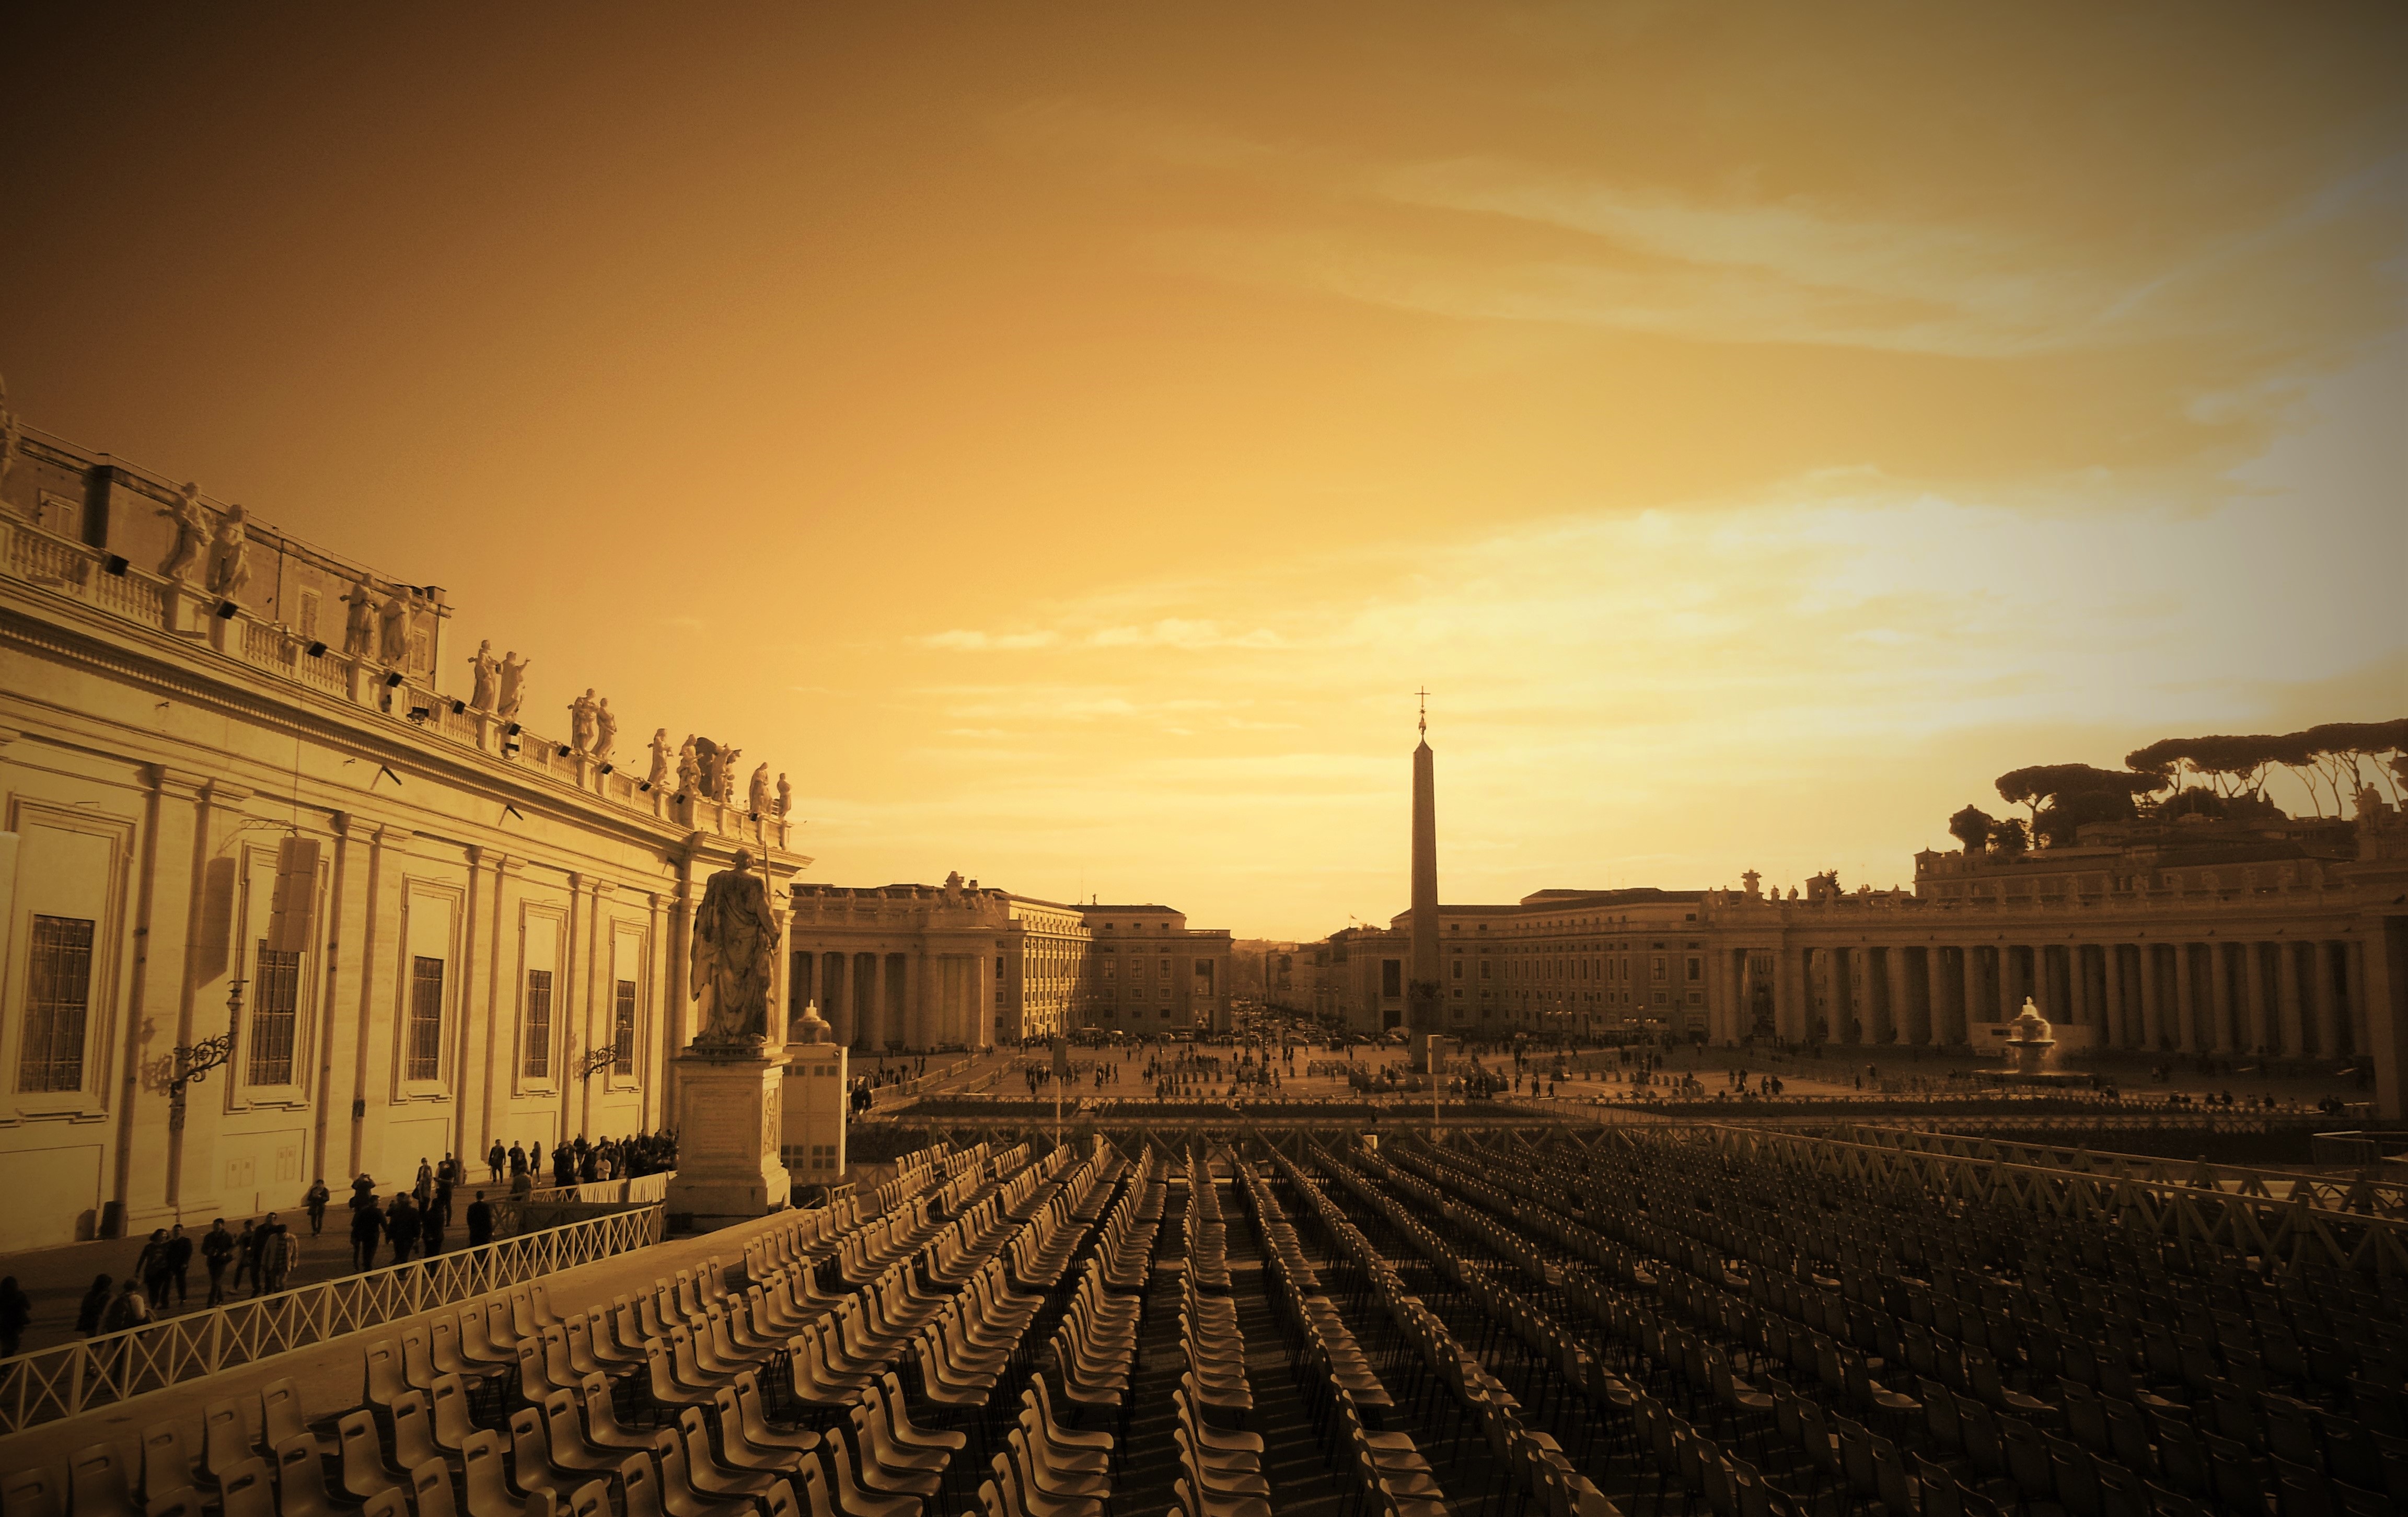
horizon, sunset, night, sunlight, morning, dawn, cityscape, dusk, evening, ancient history